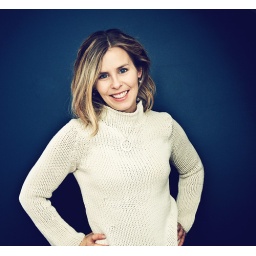
We tried a little &amp;quot;session&amp;quot; against our son's blue wall yesterday and got a few pics. Here's one.